Hellenistic period

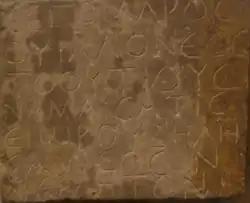
Gallo-Greek inscription: "Segomaros, son of Uillū, citizen ("toutious") of Namausos, dedicated this sanctuary to Belesama"

Southern Italy (Magna Graecia) and south-eastern Sicily had been colonized by the Greeks during the 8th century BC. In 4th-century BC Sicily the leading Greek city and hegemon was Syracuse. During the Hellenistic period the leading figure in Sicily was Agathocles of Syracuse (361–289 BC) who seized the city with an army of mercenaries in 317 BC. Agathocles extended his power throughout most of the Greek cities in Sicily, fought a long war with the Carthaginians, at one point invading Tunisia in 310 BC and defeating a Carthaginian army there. This was the first time a European force had invaded the region. After this war he controlled most of south-east Sicily and had himself proclaimed king, in imitation of the Hellenistic monarchs of the east. Agathocles then invaded Italy in defense of Tarentum against the Bruttians and Romans, but was unsuccessful.